Kole Calhoun

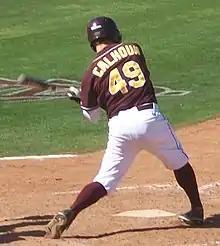
Calhoun with Arizona State in 2009

Calhoun attended Buckeye Union High School in Buckeye, Arizona. In 2005, Calhoun and Sammy Solis were named the West Valley High School Baseball Co-Players of the Year.